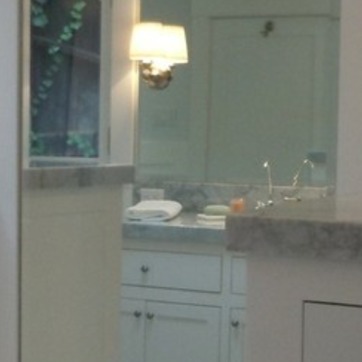
Material: mirror